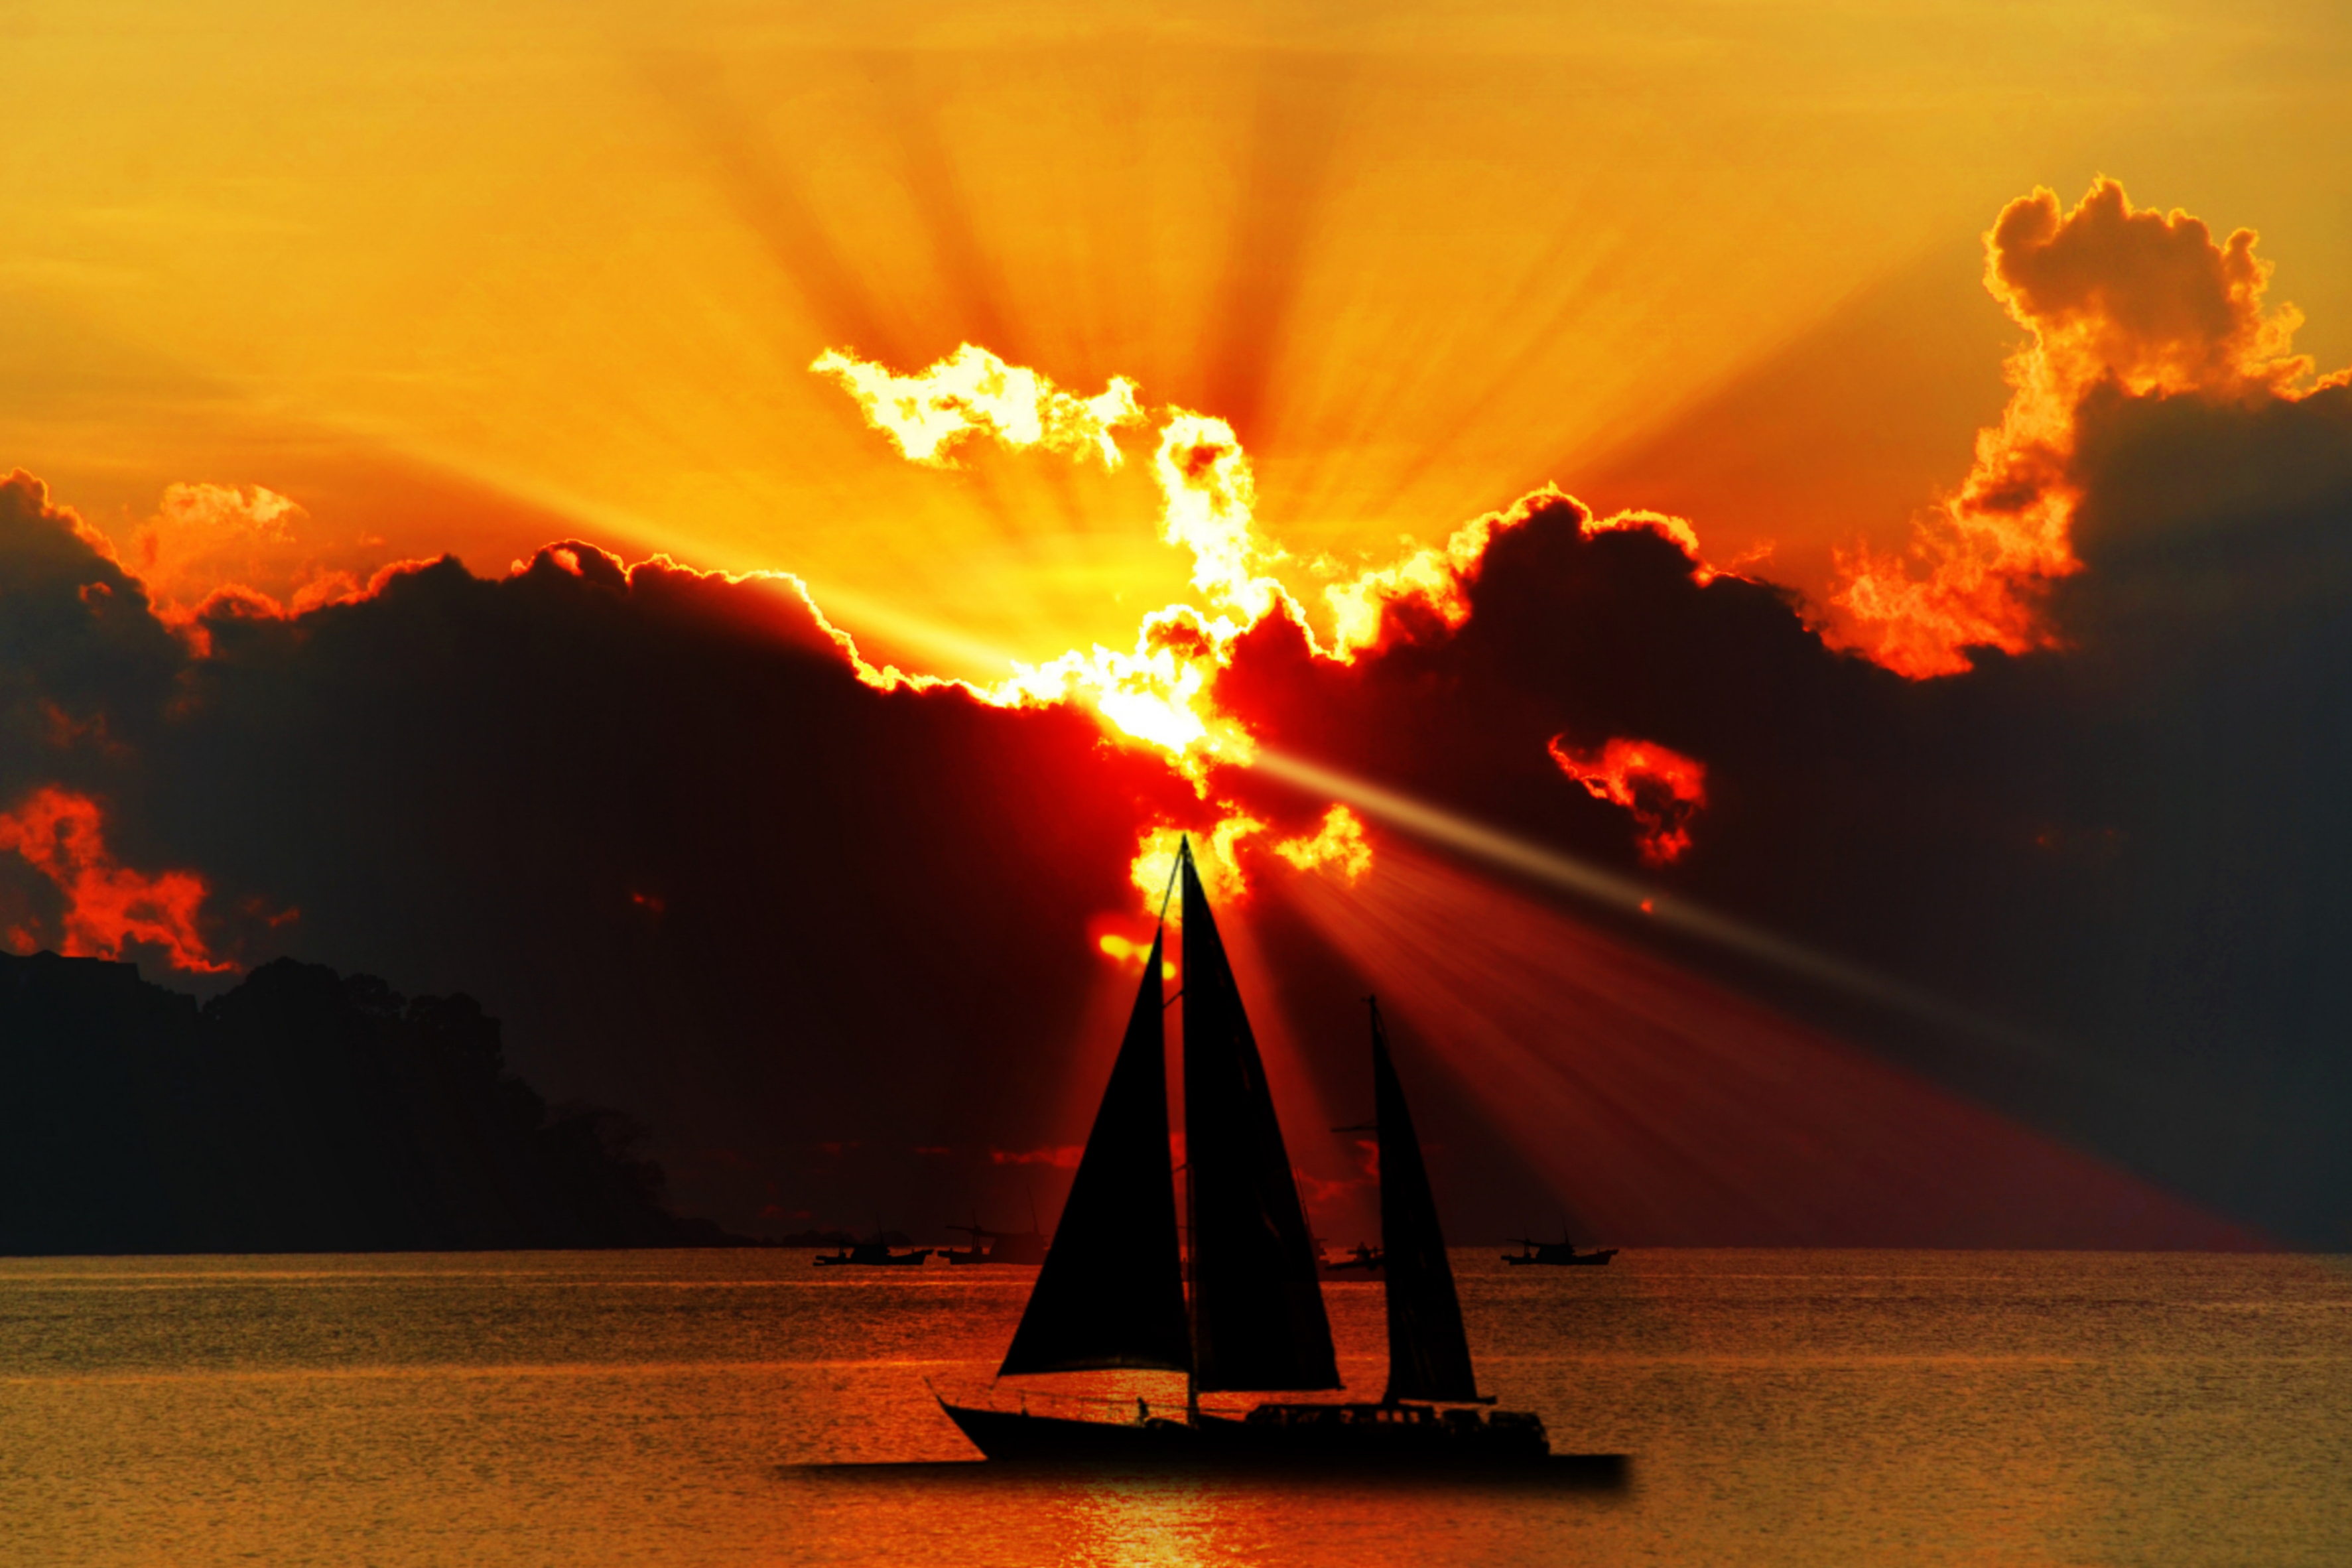
sunset, boat, rowing boat, sea, lake, water, ocean, sky, travel, silhouette, summer, clouds, holiday, vacation, nature, reflection, evening, beautiful, landscape, dawn, atmosphere, cloud, afterglow, watercraft, orange, sunlight, dusk, body of water, heat, sunrise, horizon, morning, red sky at morning, mast, Tints and shades, sailboat, calm, natural landscape, sailing, boats and boating equipment and supplies, cumulus, event, sun, beach, ship, tropics, water transportation, sound, coast, People in nature, sail, backlighting, tree, skiff, wind